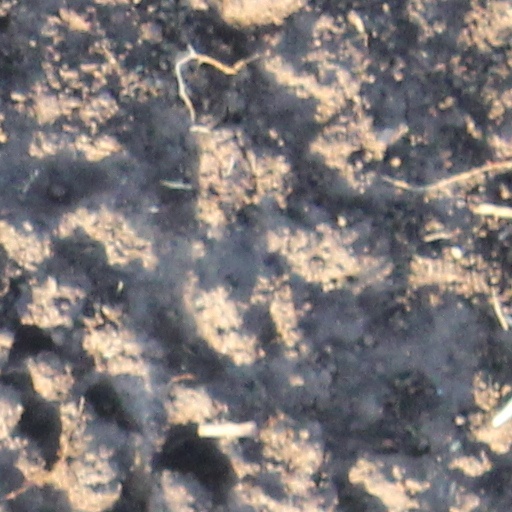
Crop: wheat